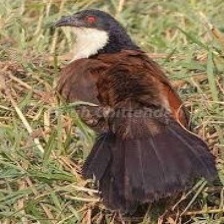
Species: COPPERY TAILED COUCAL
Scientific name: CENTROPUS CUPREICAUDUS